Al-Atlal

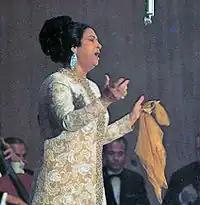
Omm Kalthum

Al-Atlal (Arabic: الأطلال, "The Ruins") is a poem written by the Egyptian poet Ibrahim Nagi, which later became a famous song sung by Egyptian singer Umm Kulthum in 1966. The songs text was adapted by Umm Kulthum and its melody composed by the Egyptian composer Riad Al Sunbati two years after her first song composed by Mohamed Abdel Wahab, “Inta Omri” (إنت عمري, "You are My Life"). Both of them were a huge success.